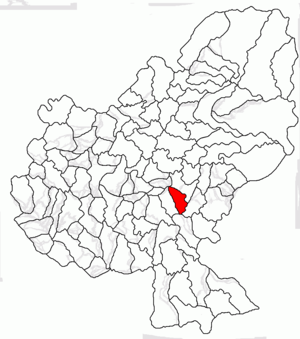
Gălești est une commune roumaine du județ de Mureș, dans la région historique de Transylvanie et dans la région de développement du Centre.